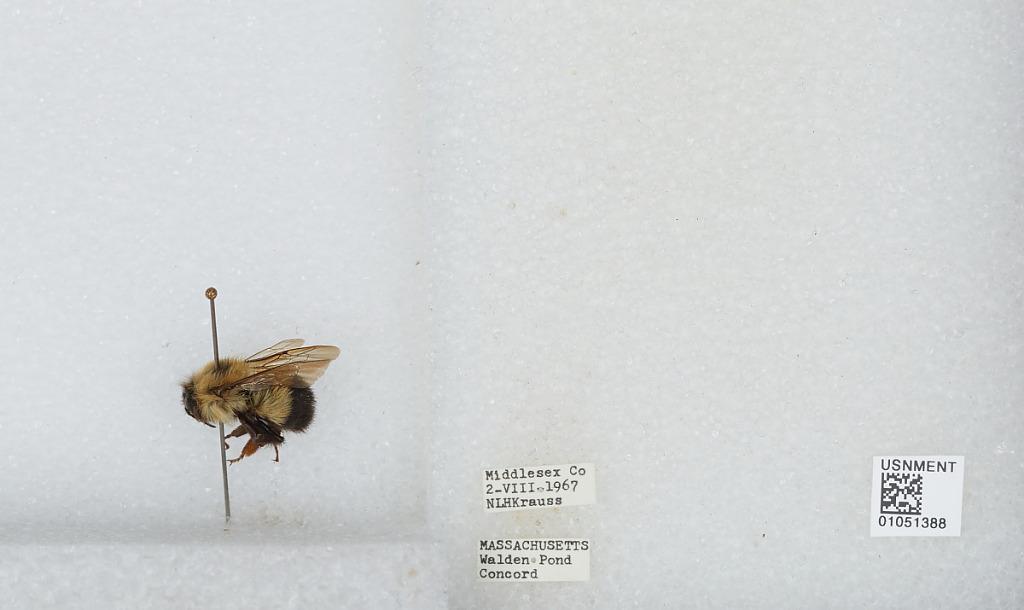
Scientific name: Bombus sp.
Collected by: N. Krauss
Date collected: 1967-8-2
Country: United States
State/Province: Massachusetts
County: Middlesex
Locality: Walden Pond
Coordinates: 42.4406, -71.3414